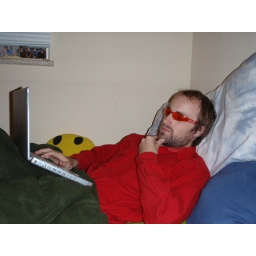
Benji in orange glasses from the expo